Schwarzenberg, Saxony

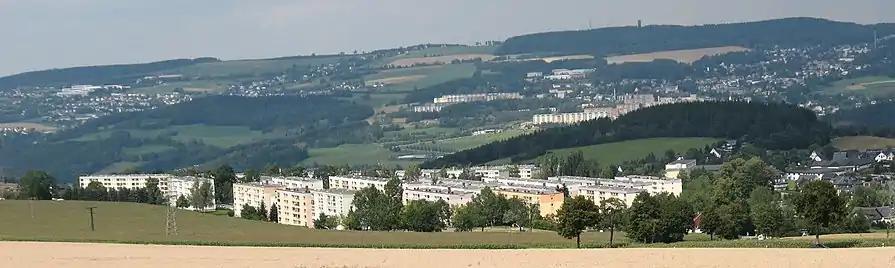
View from the road to Jägerhaus: In the foreground the residential area of Heide, behind it in the middle of the picture the residential area of Sonnenleithe, on the right edge of the picture Beierfeld, on the left edge of the picture Bernsbach, on the horizon to the right, the Spiegelwald

From being a small industrial centre in East Germany, and home to two large companies, Foron and Formenbau Schwarzenberg, Schwarzenberg has lost most of its heavy industry over the last two decades. Only the latter company has stayed in business, and that as a subsidiary of the KUKA Corporation of Augsburg. Tourism is now the main industry, with the town being an excellent base for hiking tours during summer.